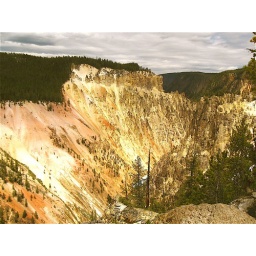
Yellowstone named after the yellow stone in the canyon.